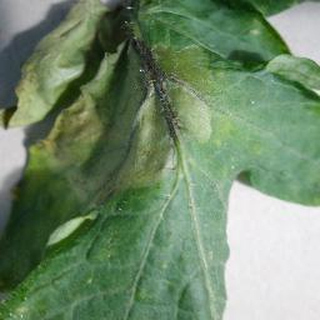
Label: tomato_late_blight